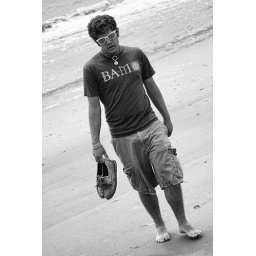
A family friend walking on the beach in Myrtle Beach, South Carolina.